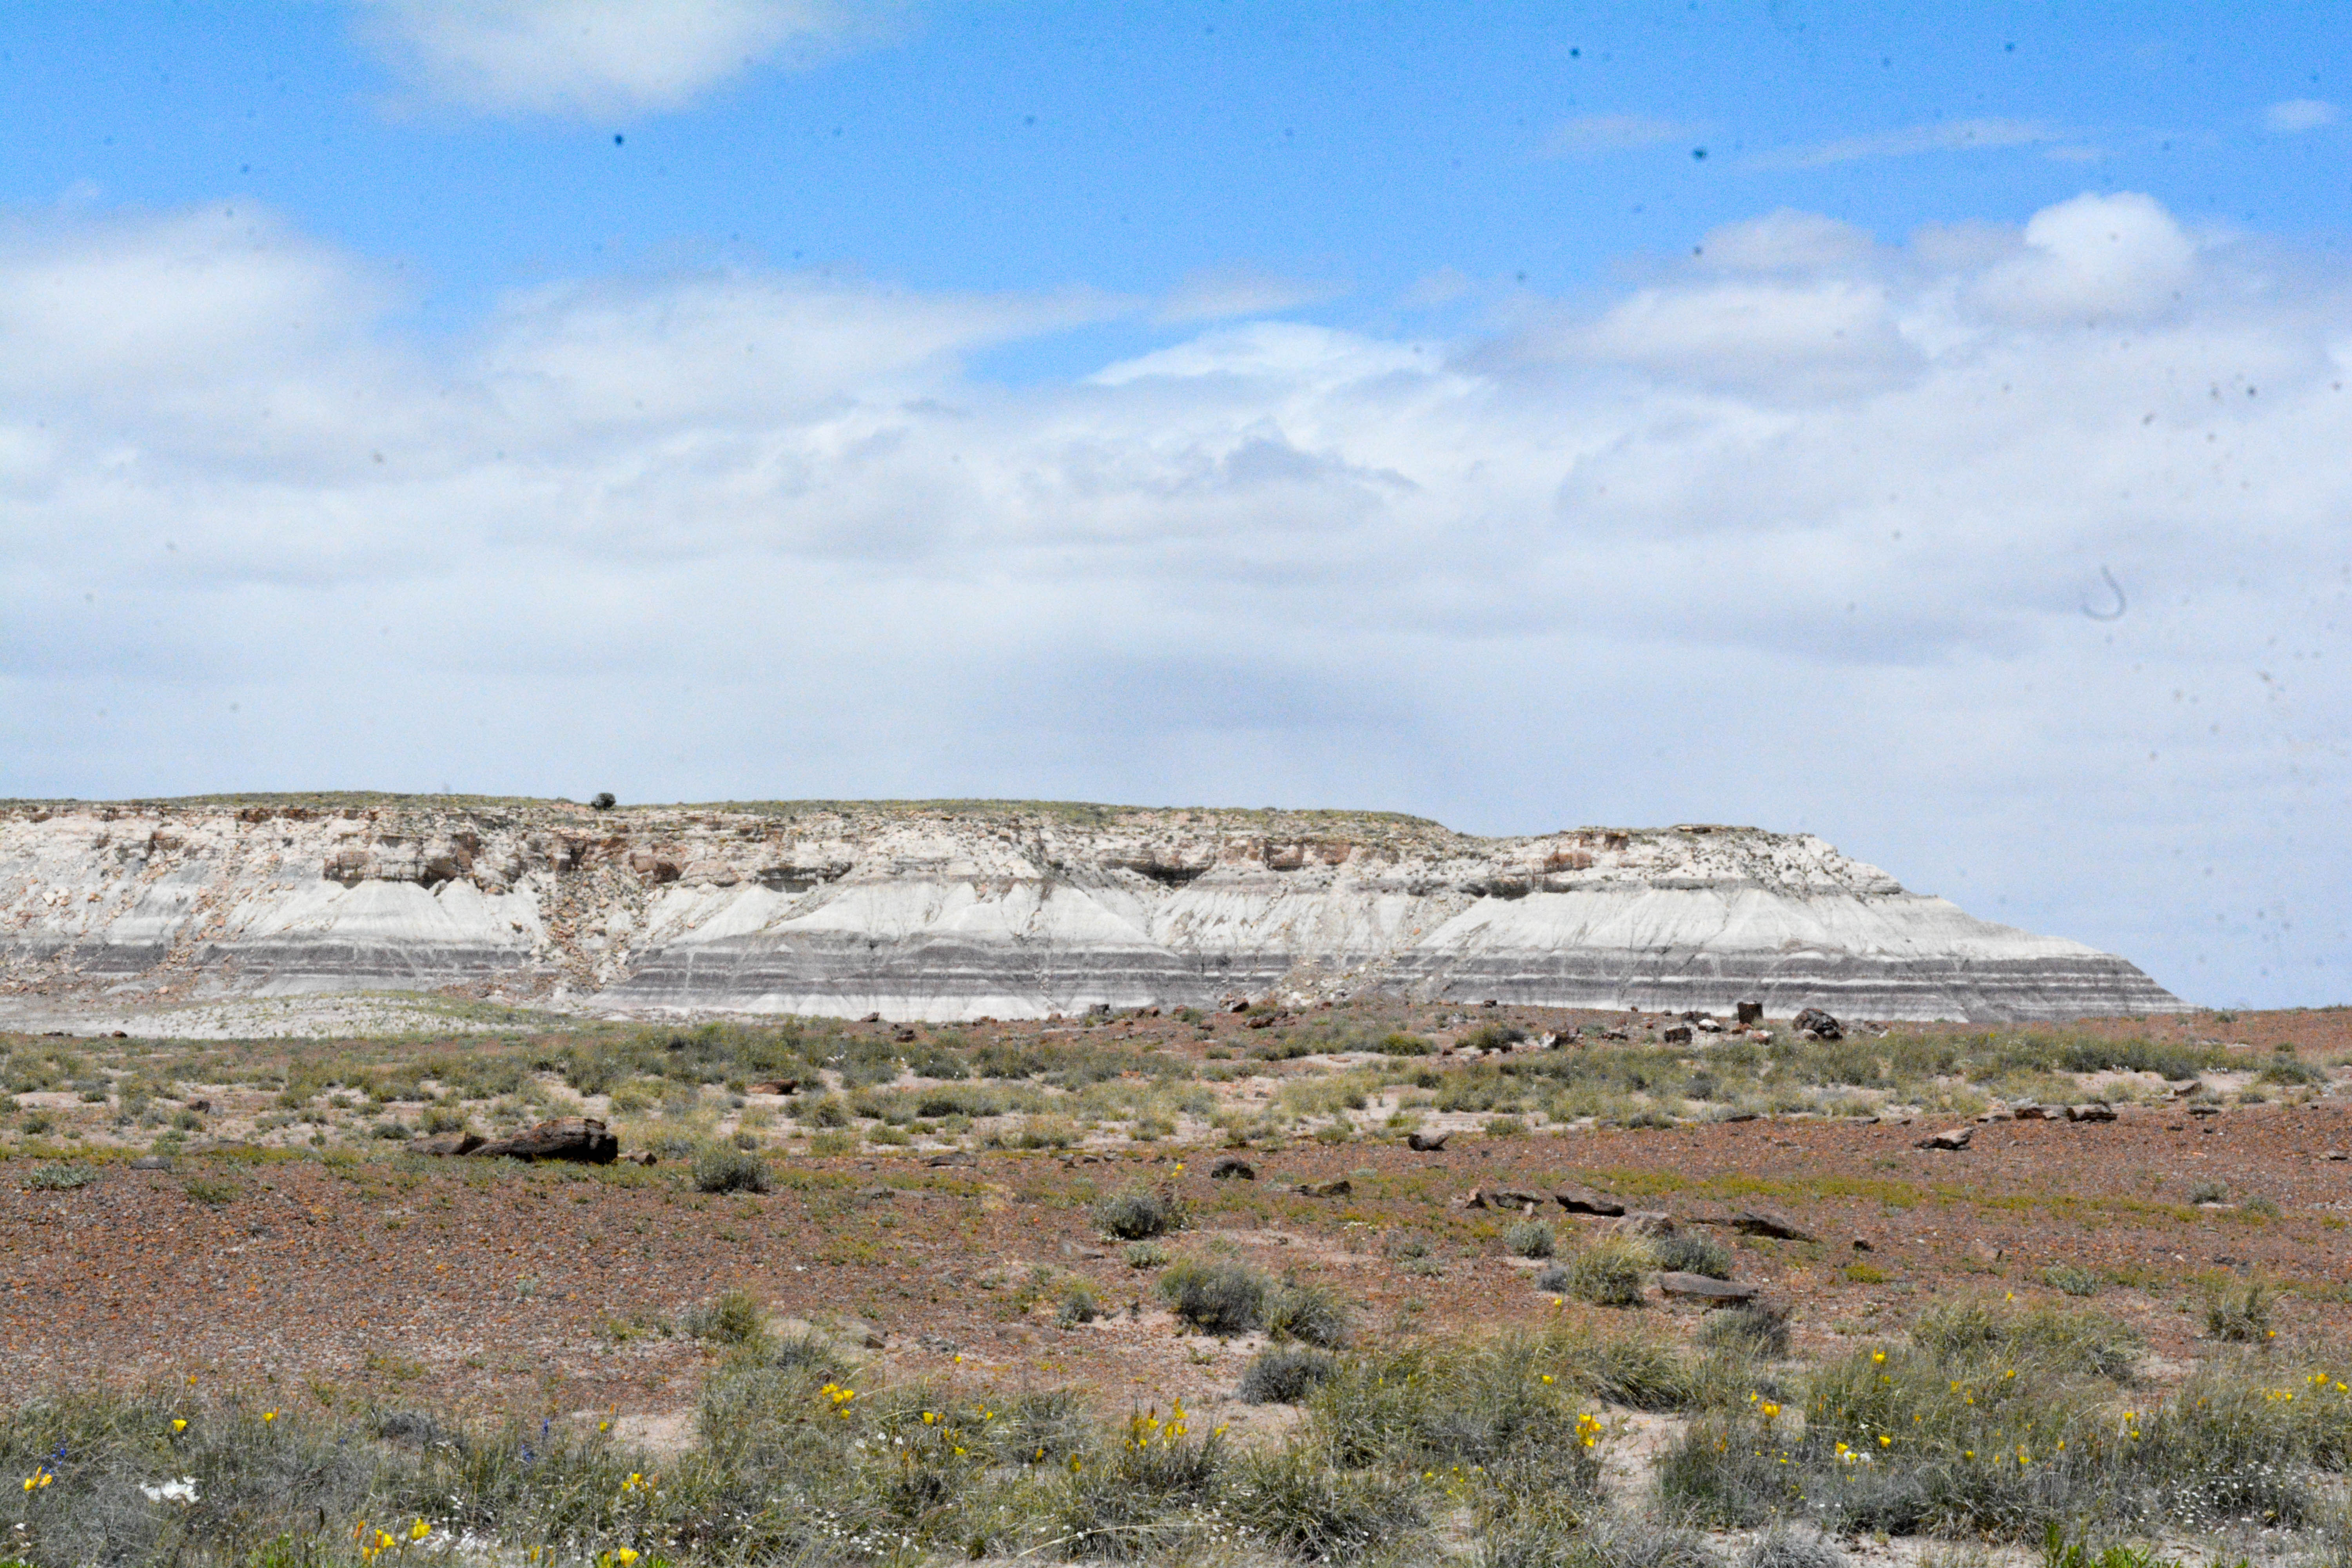
landscape, sea, coast, rock, hill, cliff, terrain, plain, geology, ruins, badlands, plateau, marccooper, painteddesert, petrifiedforest, route66, holbrook, arizonalandscape, ecosystem, steppe, rural area, landform, ancient history, natural environment, geographical feature